Aromanians

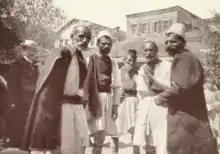
Aromanians in traditional clothes in Macedonia at the beginning of the 20th century

The Aromanians are predominantly Orthodox Christians, and follow the Eastern Orthodox liturgical calendar.